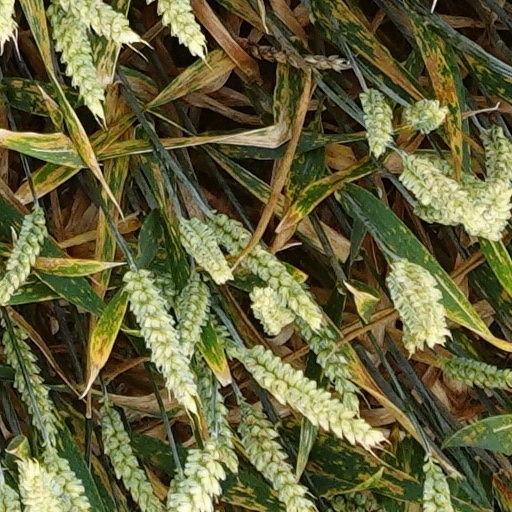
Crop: wheat